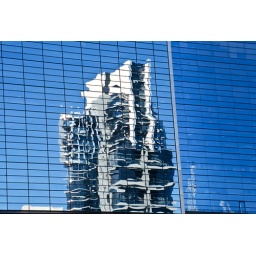
A building reflected in the glass of the Rialto Towers, Melbourne. Minolta 800si, Fuji Sensia 100